Aloha from Hawaii via Satellite

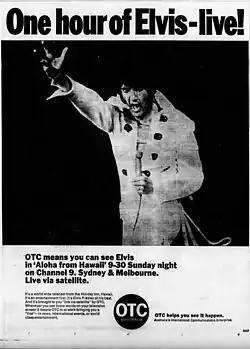
1973 advertisement for the live concert in Australia

Pasetta took sketches of his ideas for the stage to Parker. He envisioned the band placed on a riser behind Presley. The stage was to be built low to allow the audience proximity to him, with a runway to allow Presley to move towards them. Mirrors would frame the stage, while the background would feature flashing neon signs that read "Elvis" in the language of the countries where the concert was projected to be broadcast, and the accompanying album would be released. A figure holding a guitar was to be added to the background lights. Parker dismissed the idea, telling Pasetta that Presley would not approve of his plans.